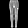
Label: Trouser